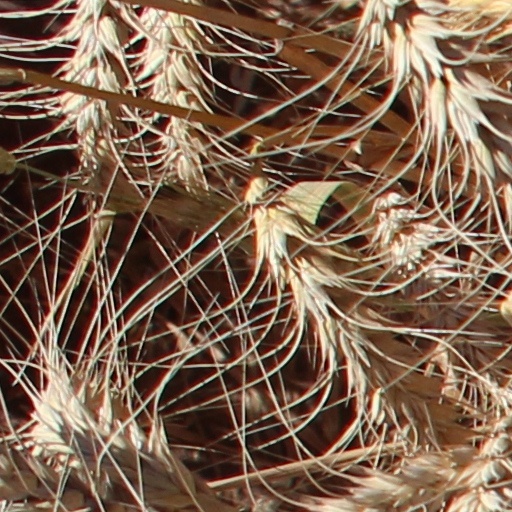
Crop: wheat